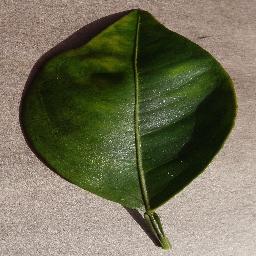
Label: Orange___Haunglongbing_(Citrus_greening)